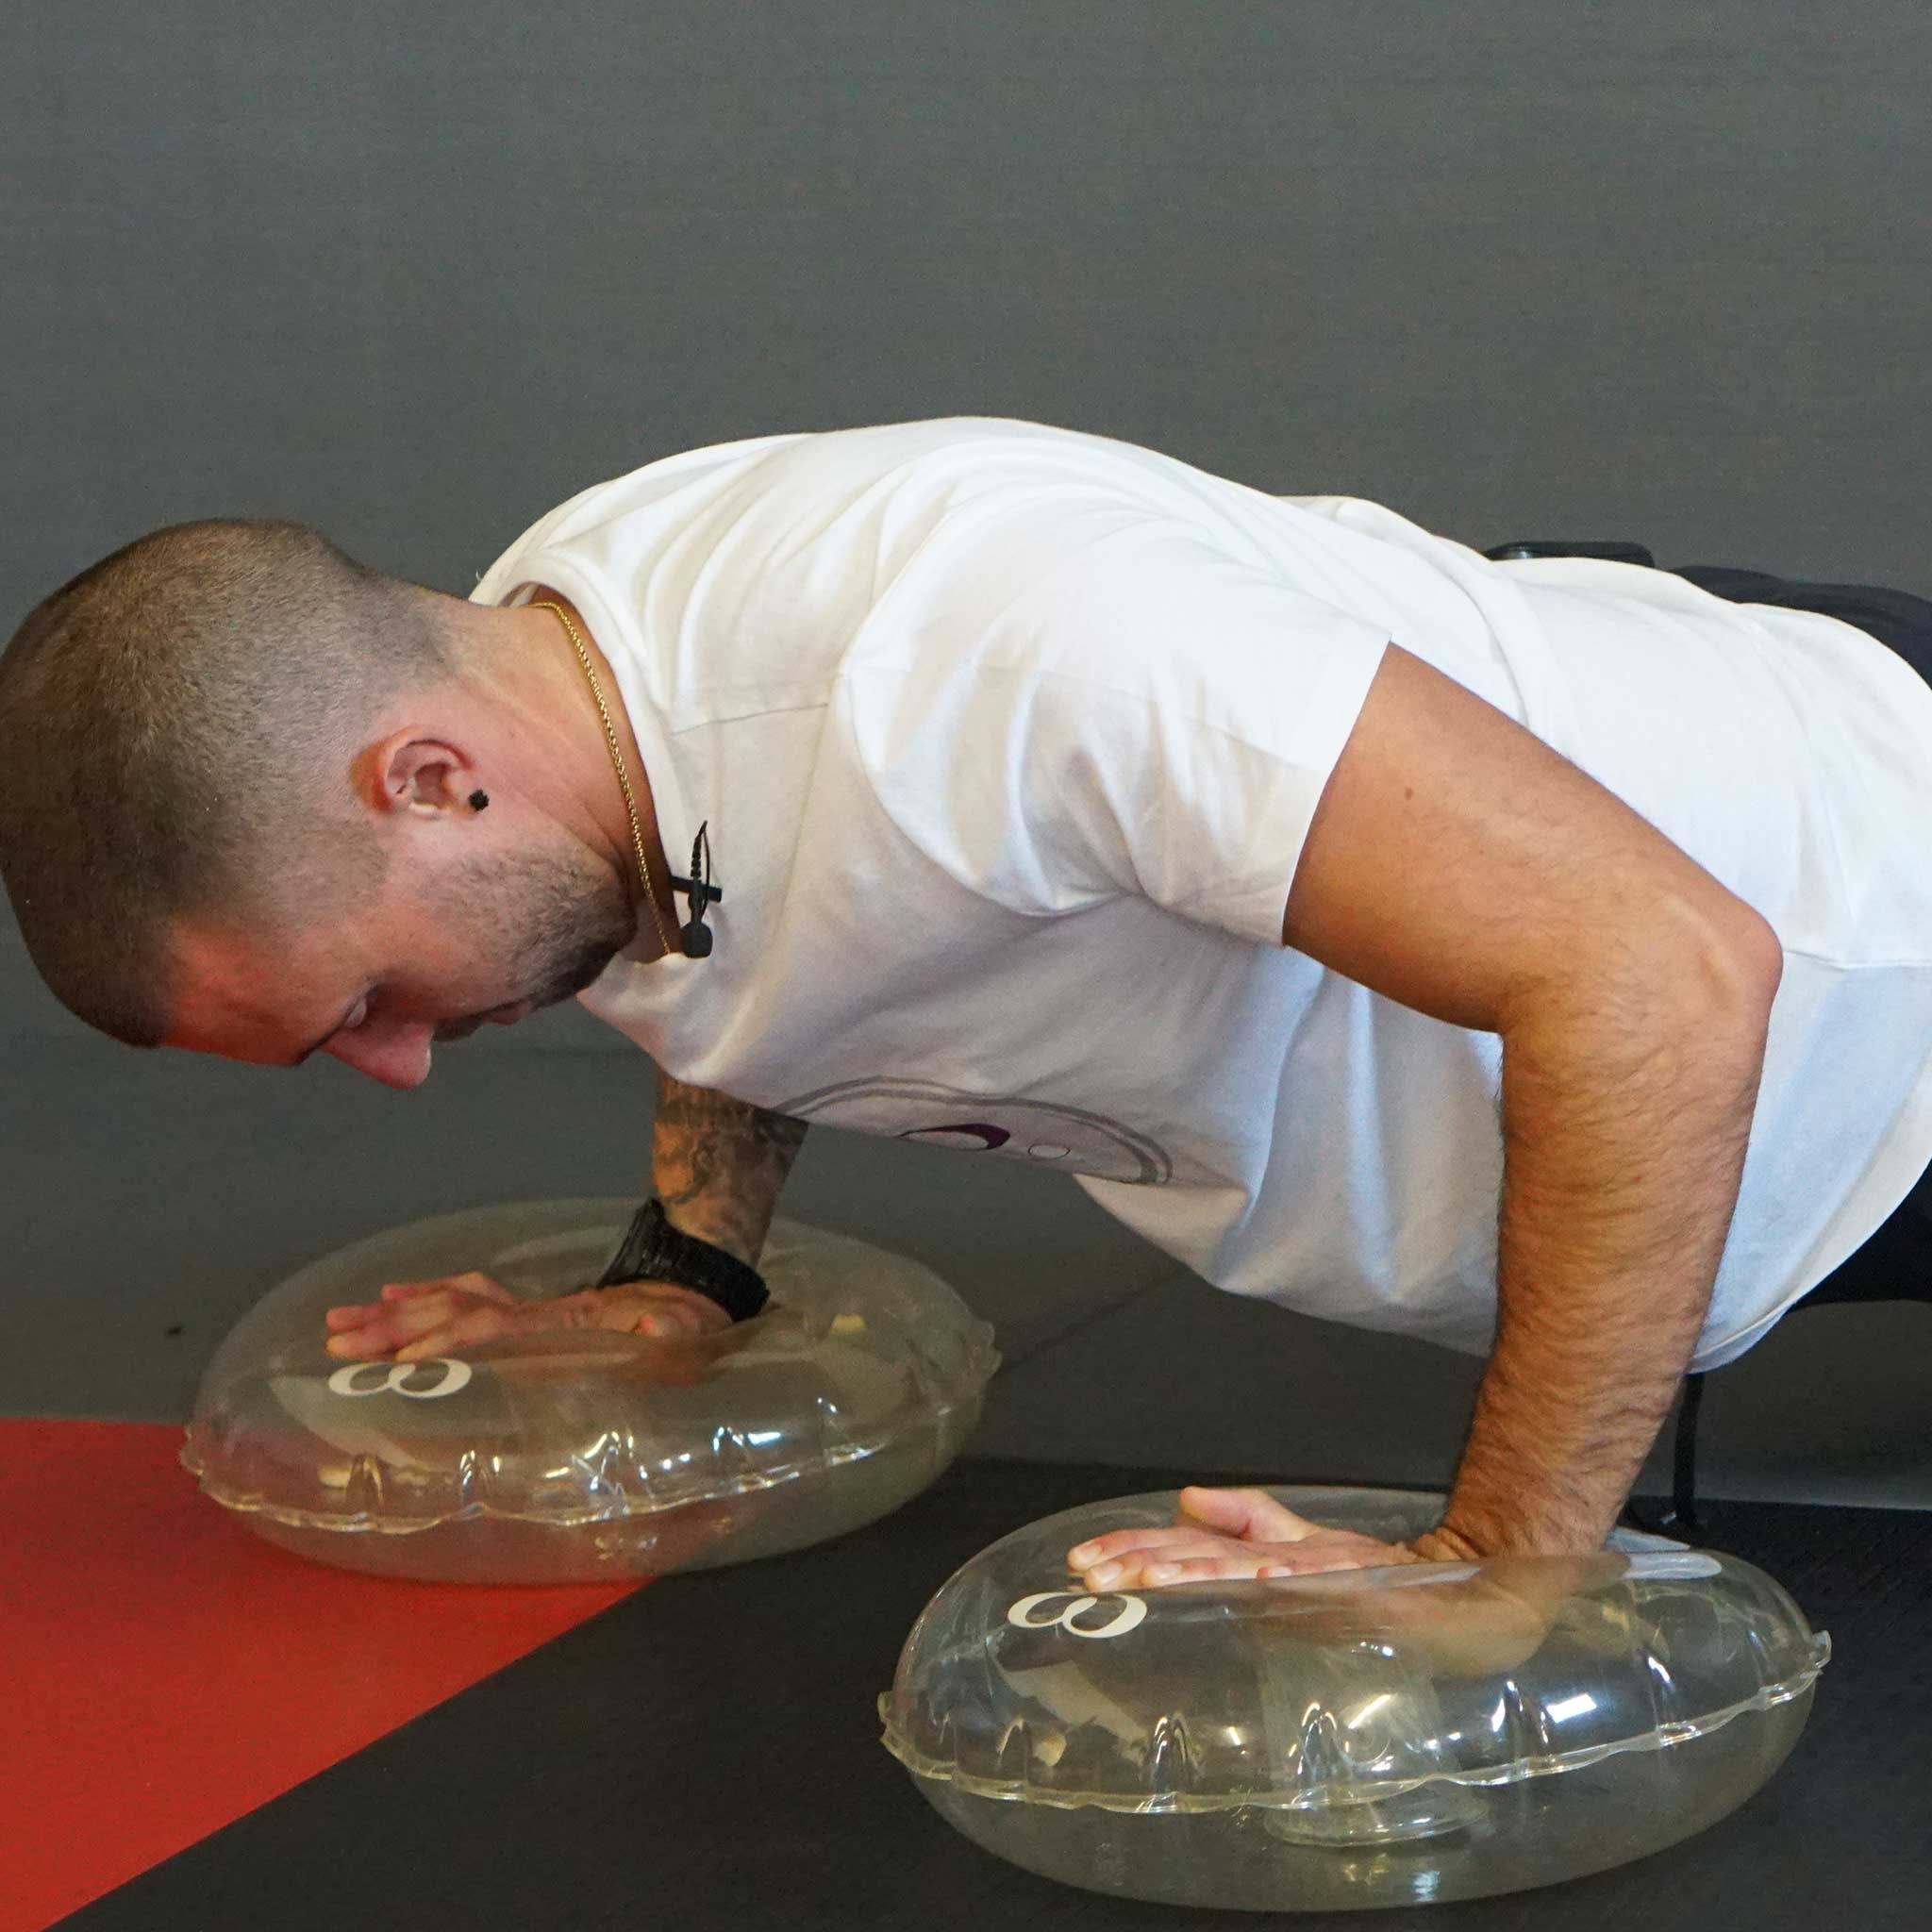
FITNESS - Waff Mini Elite
Waff Mini Elite is designed for people of all ages with a sporting profile to be used during activities ranging from balance training, muscle strengthening, stretching and cardio-muscular training to improving posture, stability & mobility, coordination, and stamina. The Waff Mini Elite is made from a polyurethane base, which provides a more challenging dynamic reactivity than its entry-level sibling, Waff Mini Classic. Waff Mini Elite is bio-degradable and earth friendly, making it a win-win product for humansandthe environment. Space required 20 sqft Diameter 14.2 Inch inflating time 30 second with the mouth. maximum weight 360 pounds BPM free, without Phthalates The main benefits obtained from a Waff medium workout (30 minutes) : A global body work A impact on the deep muscular chains No pain or contraints An activation of the central nervous system.
Brand: Waff
Category: Sporting Goods > Fitness & General Exercise Equipment > Balance Trainers > Balance Cushions